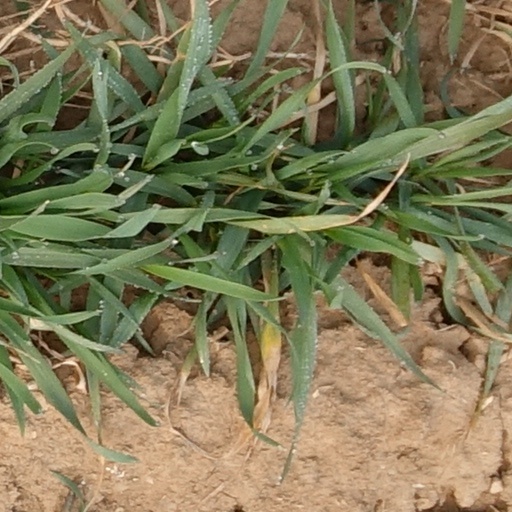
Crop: wheat